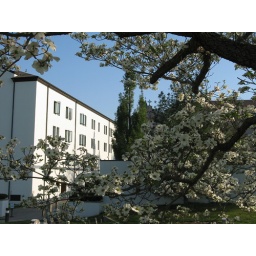
View of the retreat house at the abbey and a blossoming tree on a spring morning in Trappist, Kentucky.